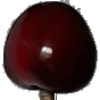
Label: cherry